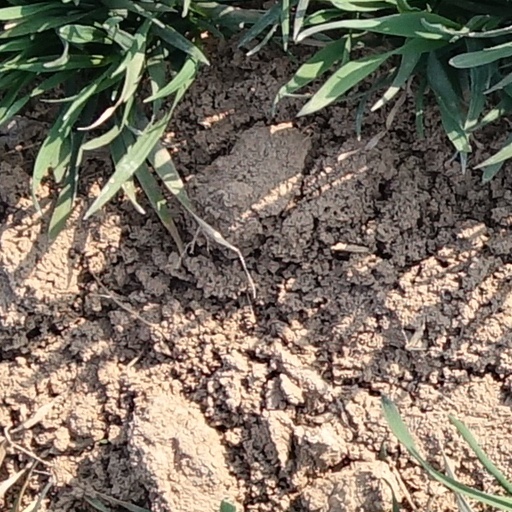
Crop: wheat